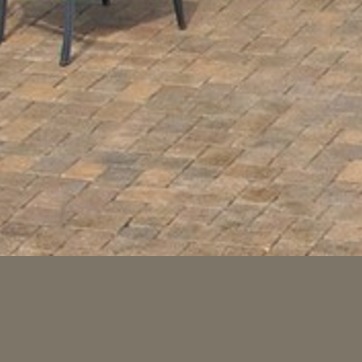
Material: brick